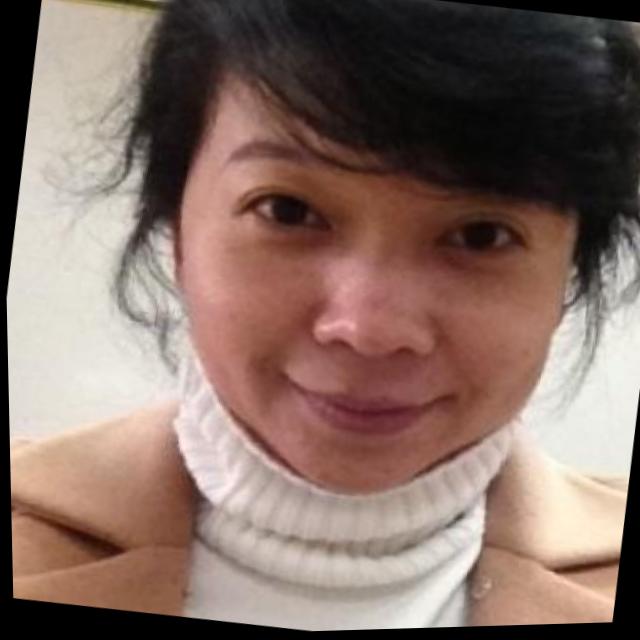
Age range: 21-44